Hawks (film)

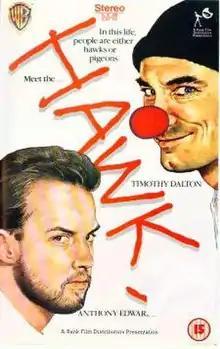
VHS cover

Hawks is a 1988 British comedy drama film directed by Robert Ellis Miller and based on a short story written by Barry Gibb of the Bee Gees and David English. The musical score was composed by Gibb.